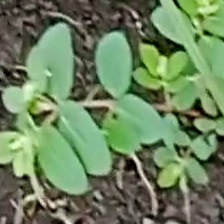
Weed species: Graceful_Sandmart_(Euphorbia hypericifolia)